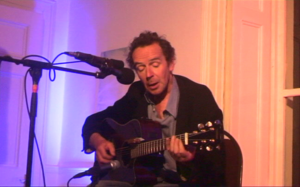
Sonny Condell en concert avec Tír na nÓg interprétant sa chanson ""Teesside"" au Sirius Arts Centre de Cobh, Irlande le 21 août 2009."